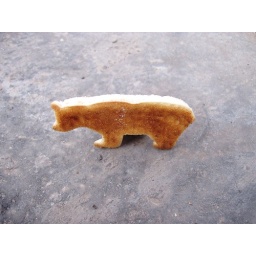
At first his interest in animals had been confined to photography, as this collotype of a polar bear shows.